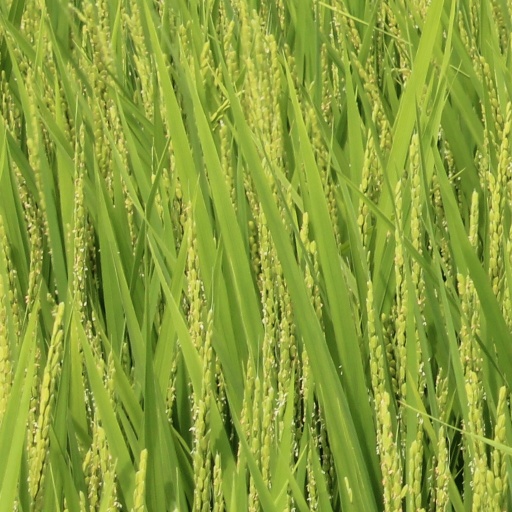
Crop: rice